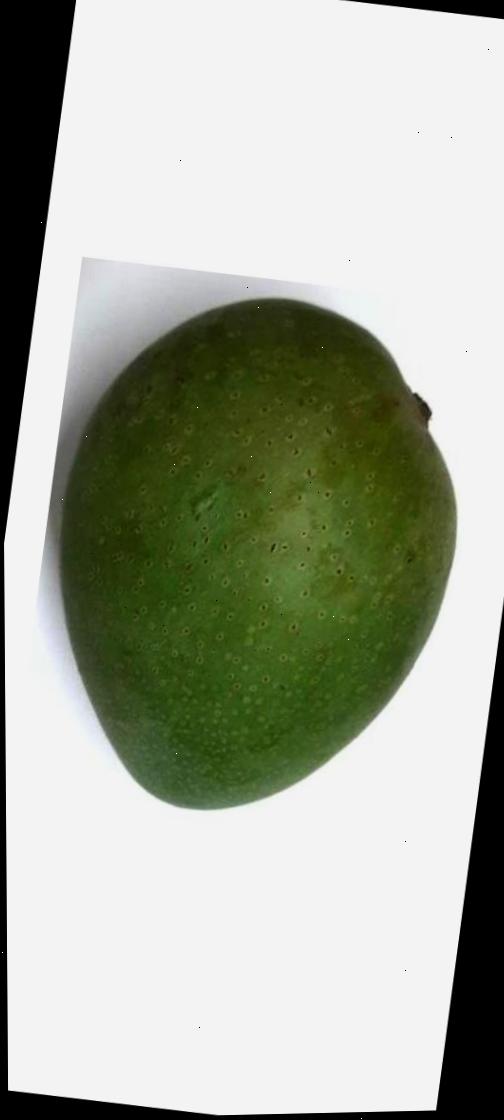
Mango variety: Ashshina Zhinuk